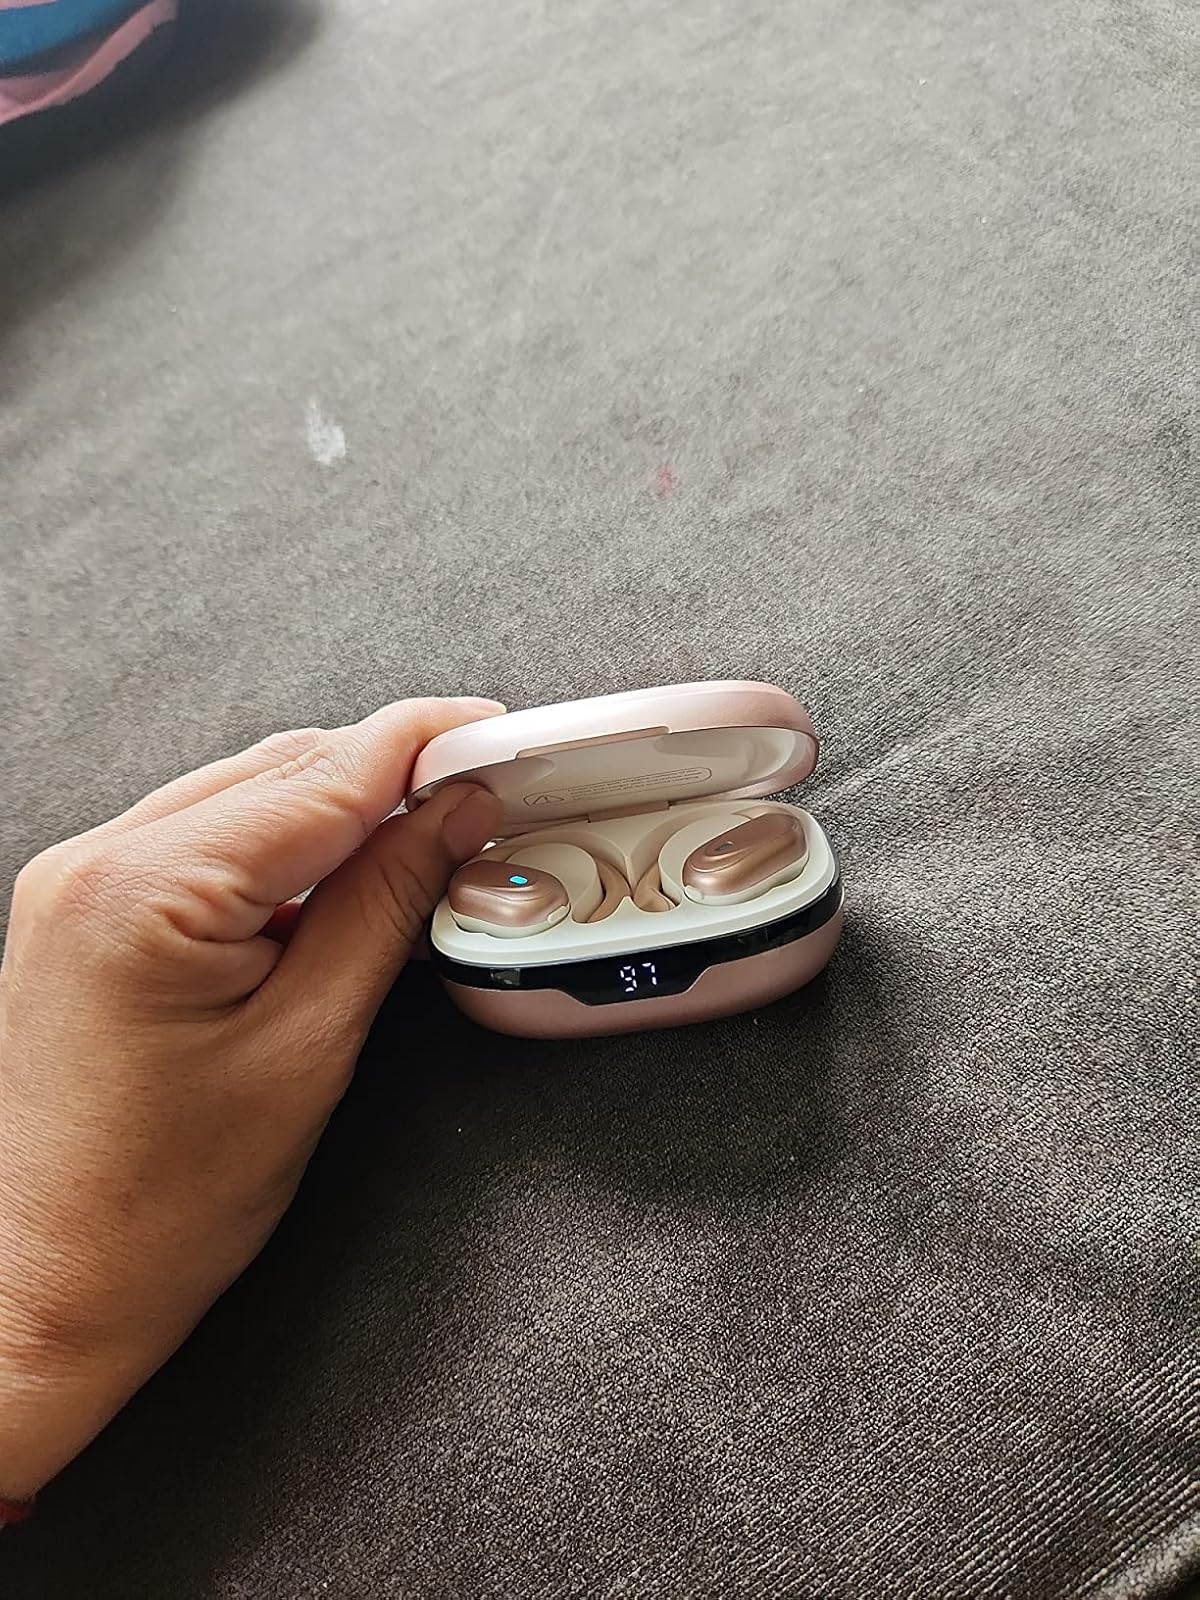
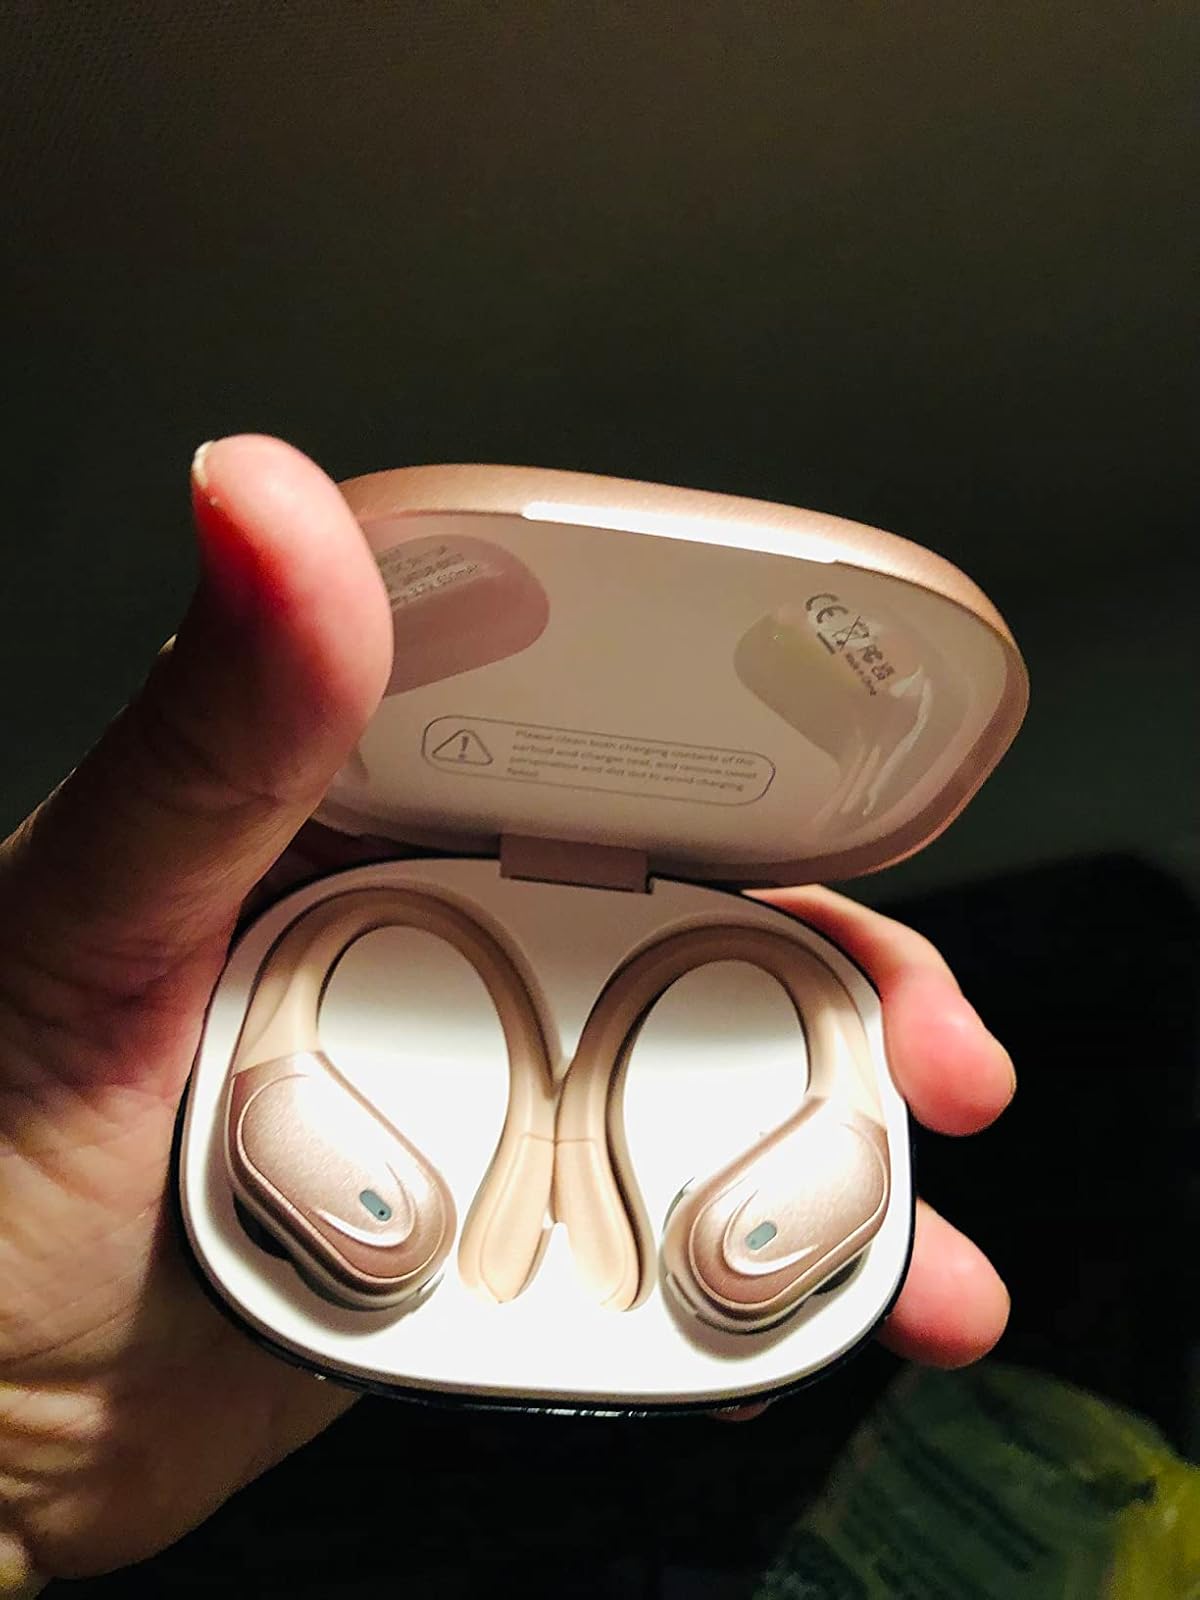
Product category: earbuds
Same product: yes